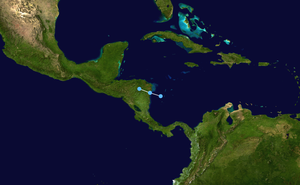
La saison cyclonique 2001 dans l'océan Atlantique nord commence officiellement le 1ᵉʳ juin et se finit le 30 novembre 2001. Elle respecte ces conventions en commençant le 5 juin avec la tempête tropicale Allison et en se terminant le 6 décembre avec l'ouragan Olga. Elle est cependant au-dessus de la moyenne en termes d'activité. Les tempêtes de cette saison ayant causé le plus de dégâts sont la tempête tropicale Allison, qui a causé de très grandes inondations au Texas, l'ouragan Iris qui a frappé le Belize, et l'ouragan Michelle, qui a frappé plusieurs pays. Trois cyclones tropicaux ont frappé les États-Unis, trois ont directement affecté le Canada et trois autres ont directement affecté le Mexique et l'Amérique centrale. Au total, la saison a fait 105 blessés et a causé 7,1 milliards de dollars de dégâts. En raison de leur très grande force, les noms d'Allison, Iris et de Michelle ont été retirés de la liste de l'Organisation météorologique mondiale.